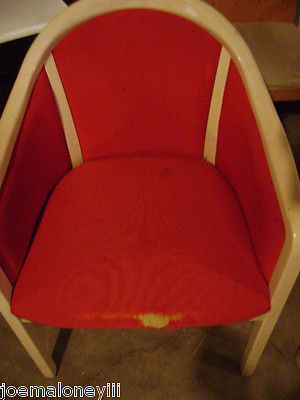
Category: chair